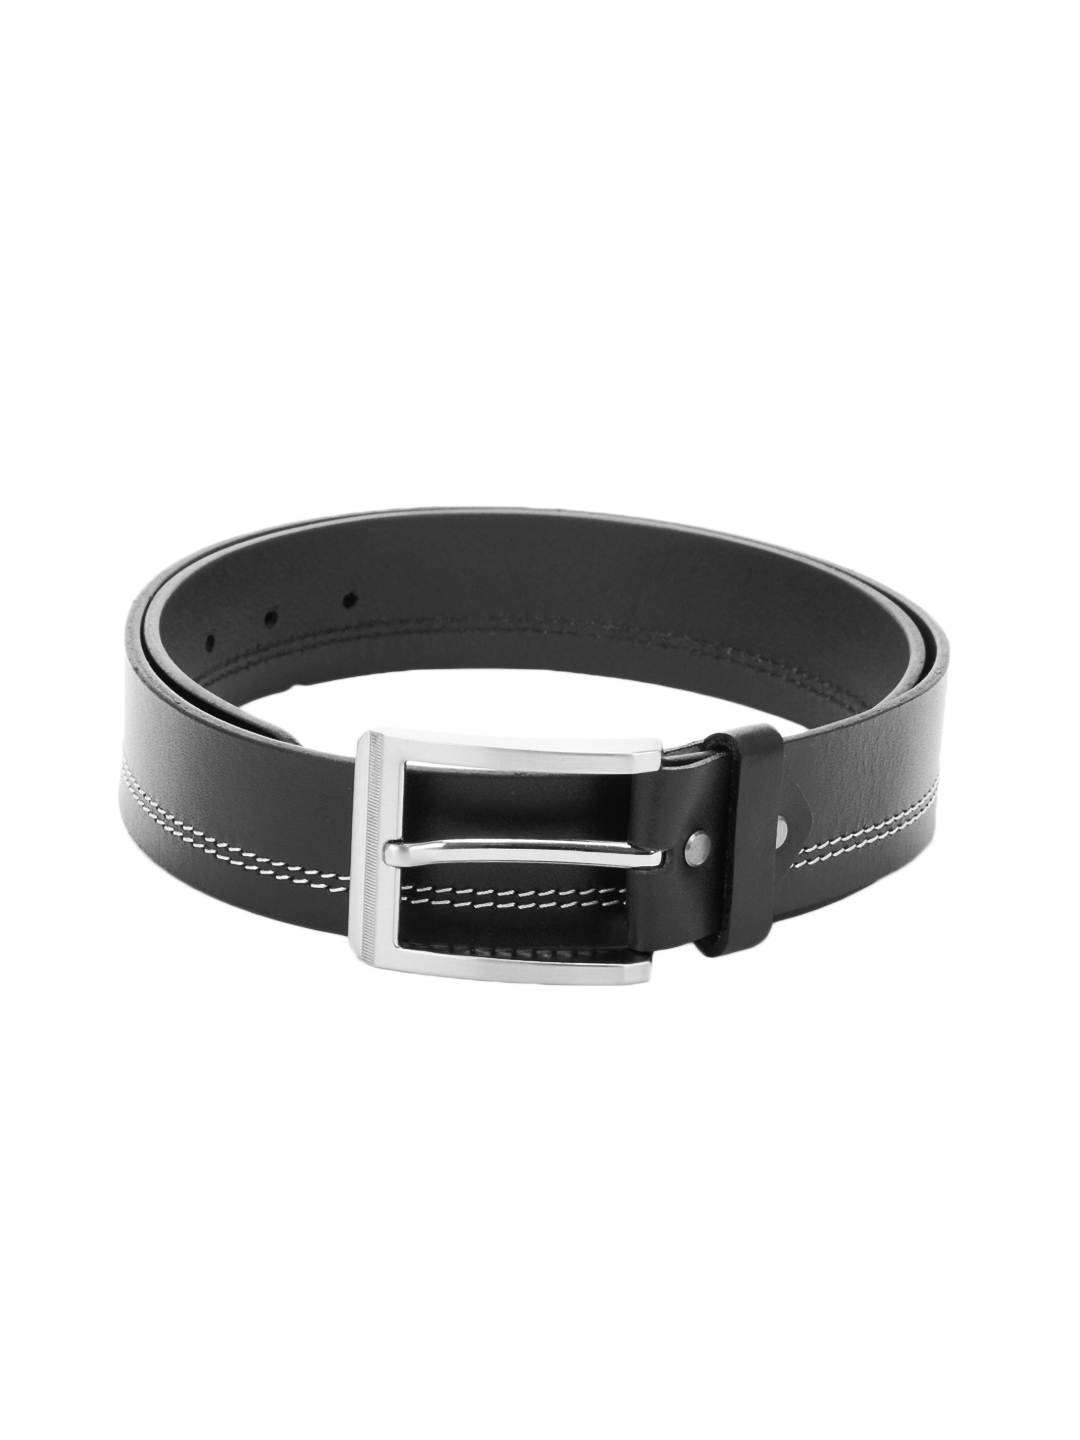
New Hide Men Black Belt
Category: Accessories / Belts / Belts
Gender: Men
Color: Black
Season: Summer 2012
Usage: Casual